John Kilian

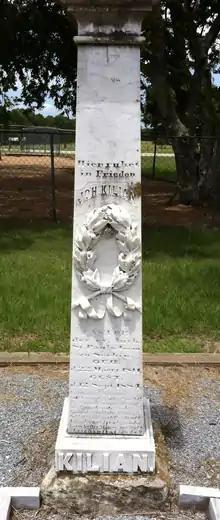
Kilian's gravestone in Serbin, in German.

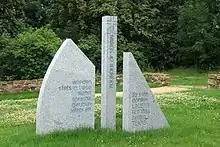
Monument to Kilian in Germany, calling to mind the ship carrying him and about 600 others to America

John Kilian was born in Doehlen, in the Kingdom of Saxony. After school in Rachlau and Bautzen, he studied theology at the University of Leipzig. He was a pastor in Hochkirch (his home parish) from 1834 to 1837. Because of the death of his uncle he became a pastor in Kotitz. In 1848, he became a pastor in Weigersdorf, Prussia. He rejected "growing rationalism" among the clergy, calling for a return to Scripture as authoritative, translating a number of German items into Sorbian.